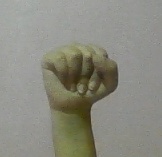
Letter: saad